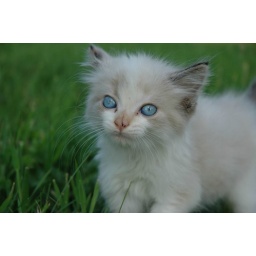
Here's a cute kitten that is now with my Daughter. Photo taken in late June 2006 in Western Pennsylvania.